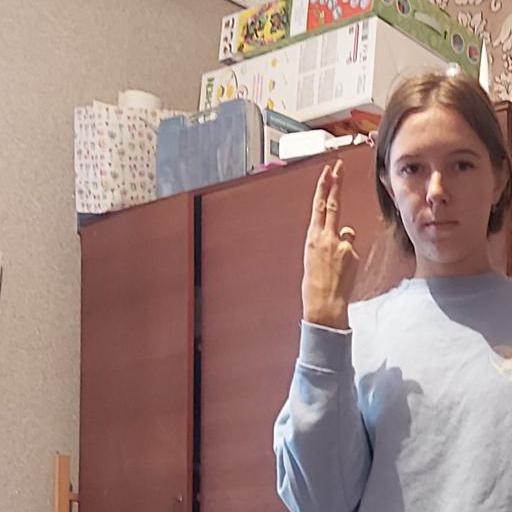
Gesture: two_up_inverted